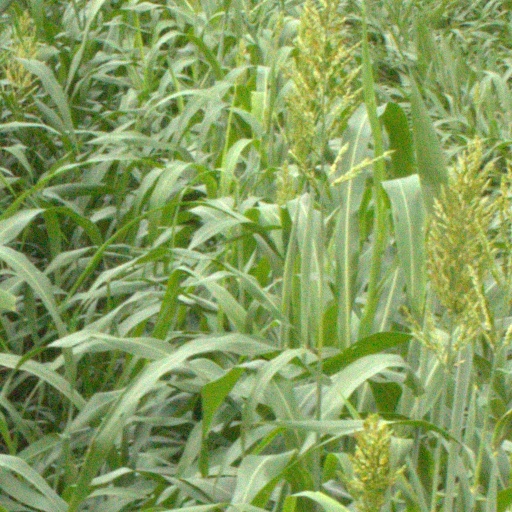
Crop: sorghum